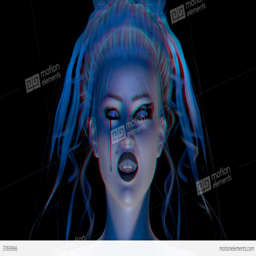
stereoscopic animation of a female vampire